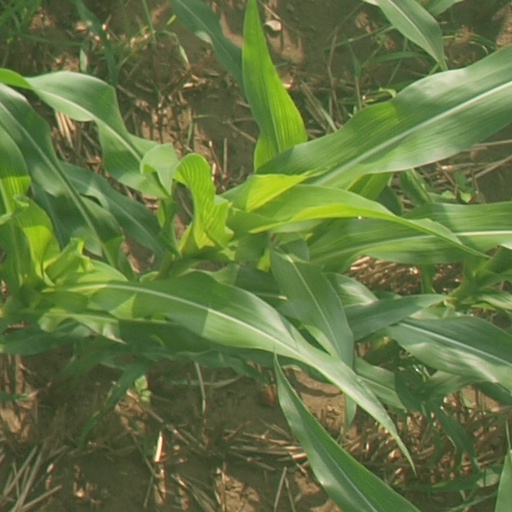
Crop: maize; corn